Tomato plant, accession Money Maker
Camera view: vertical (180 deg); turntable rotation: 150 degrees
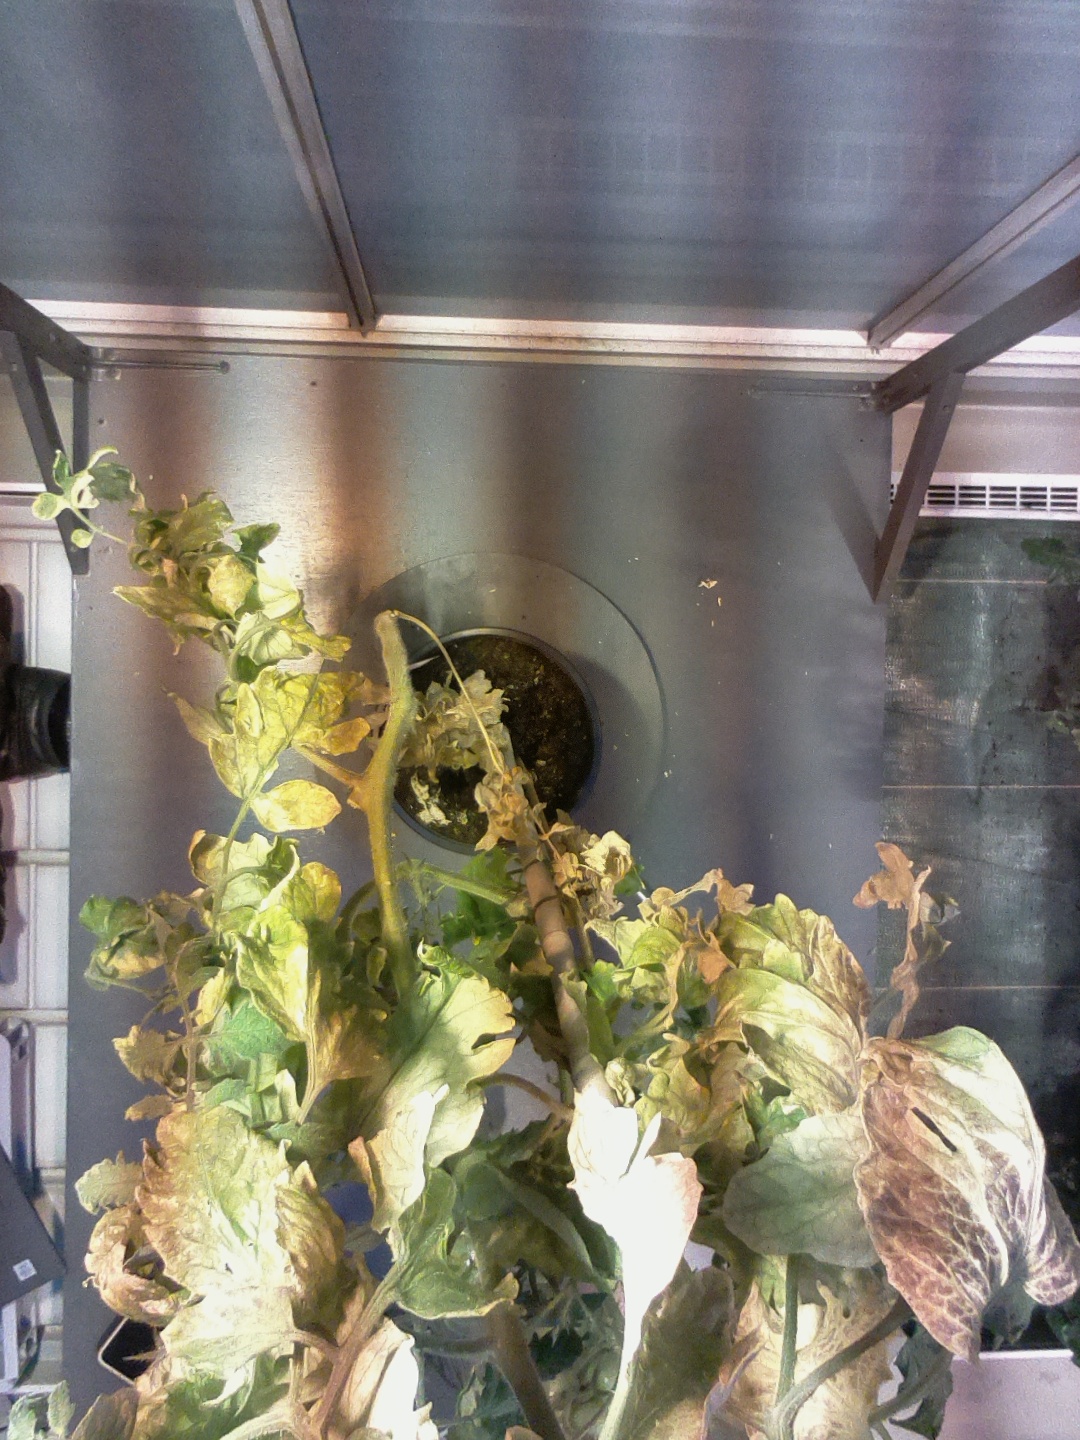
BBCH growth stage 79: 90% -100% of final fruit size